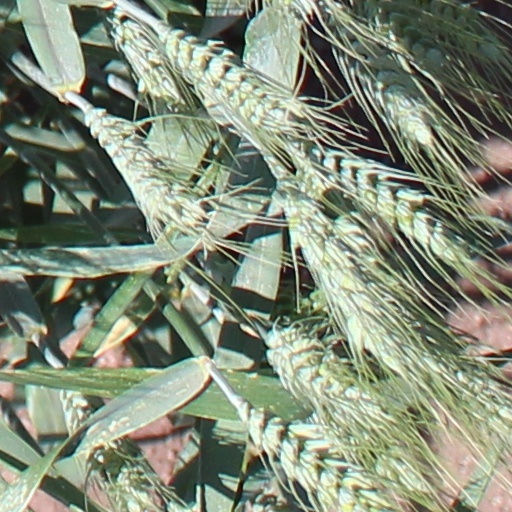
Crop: wheat